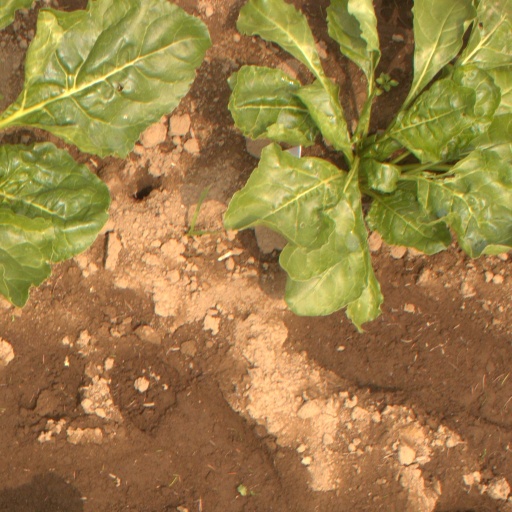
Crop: sugar beet